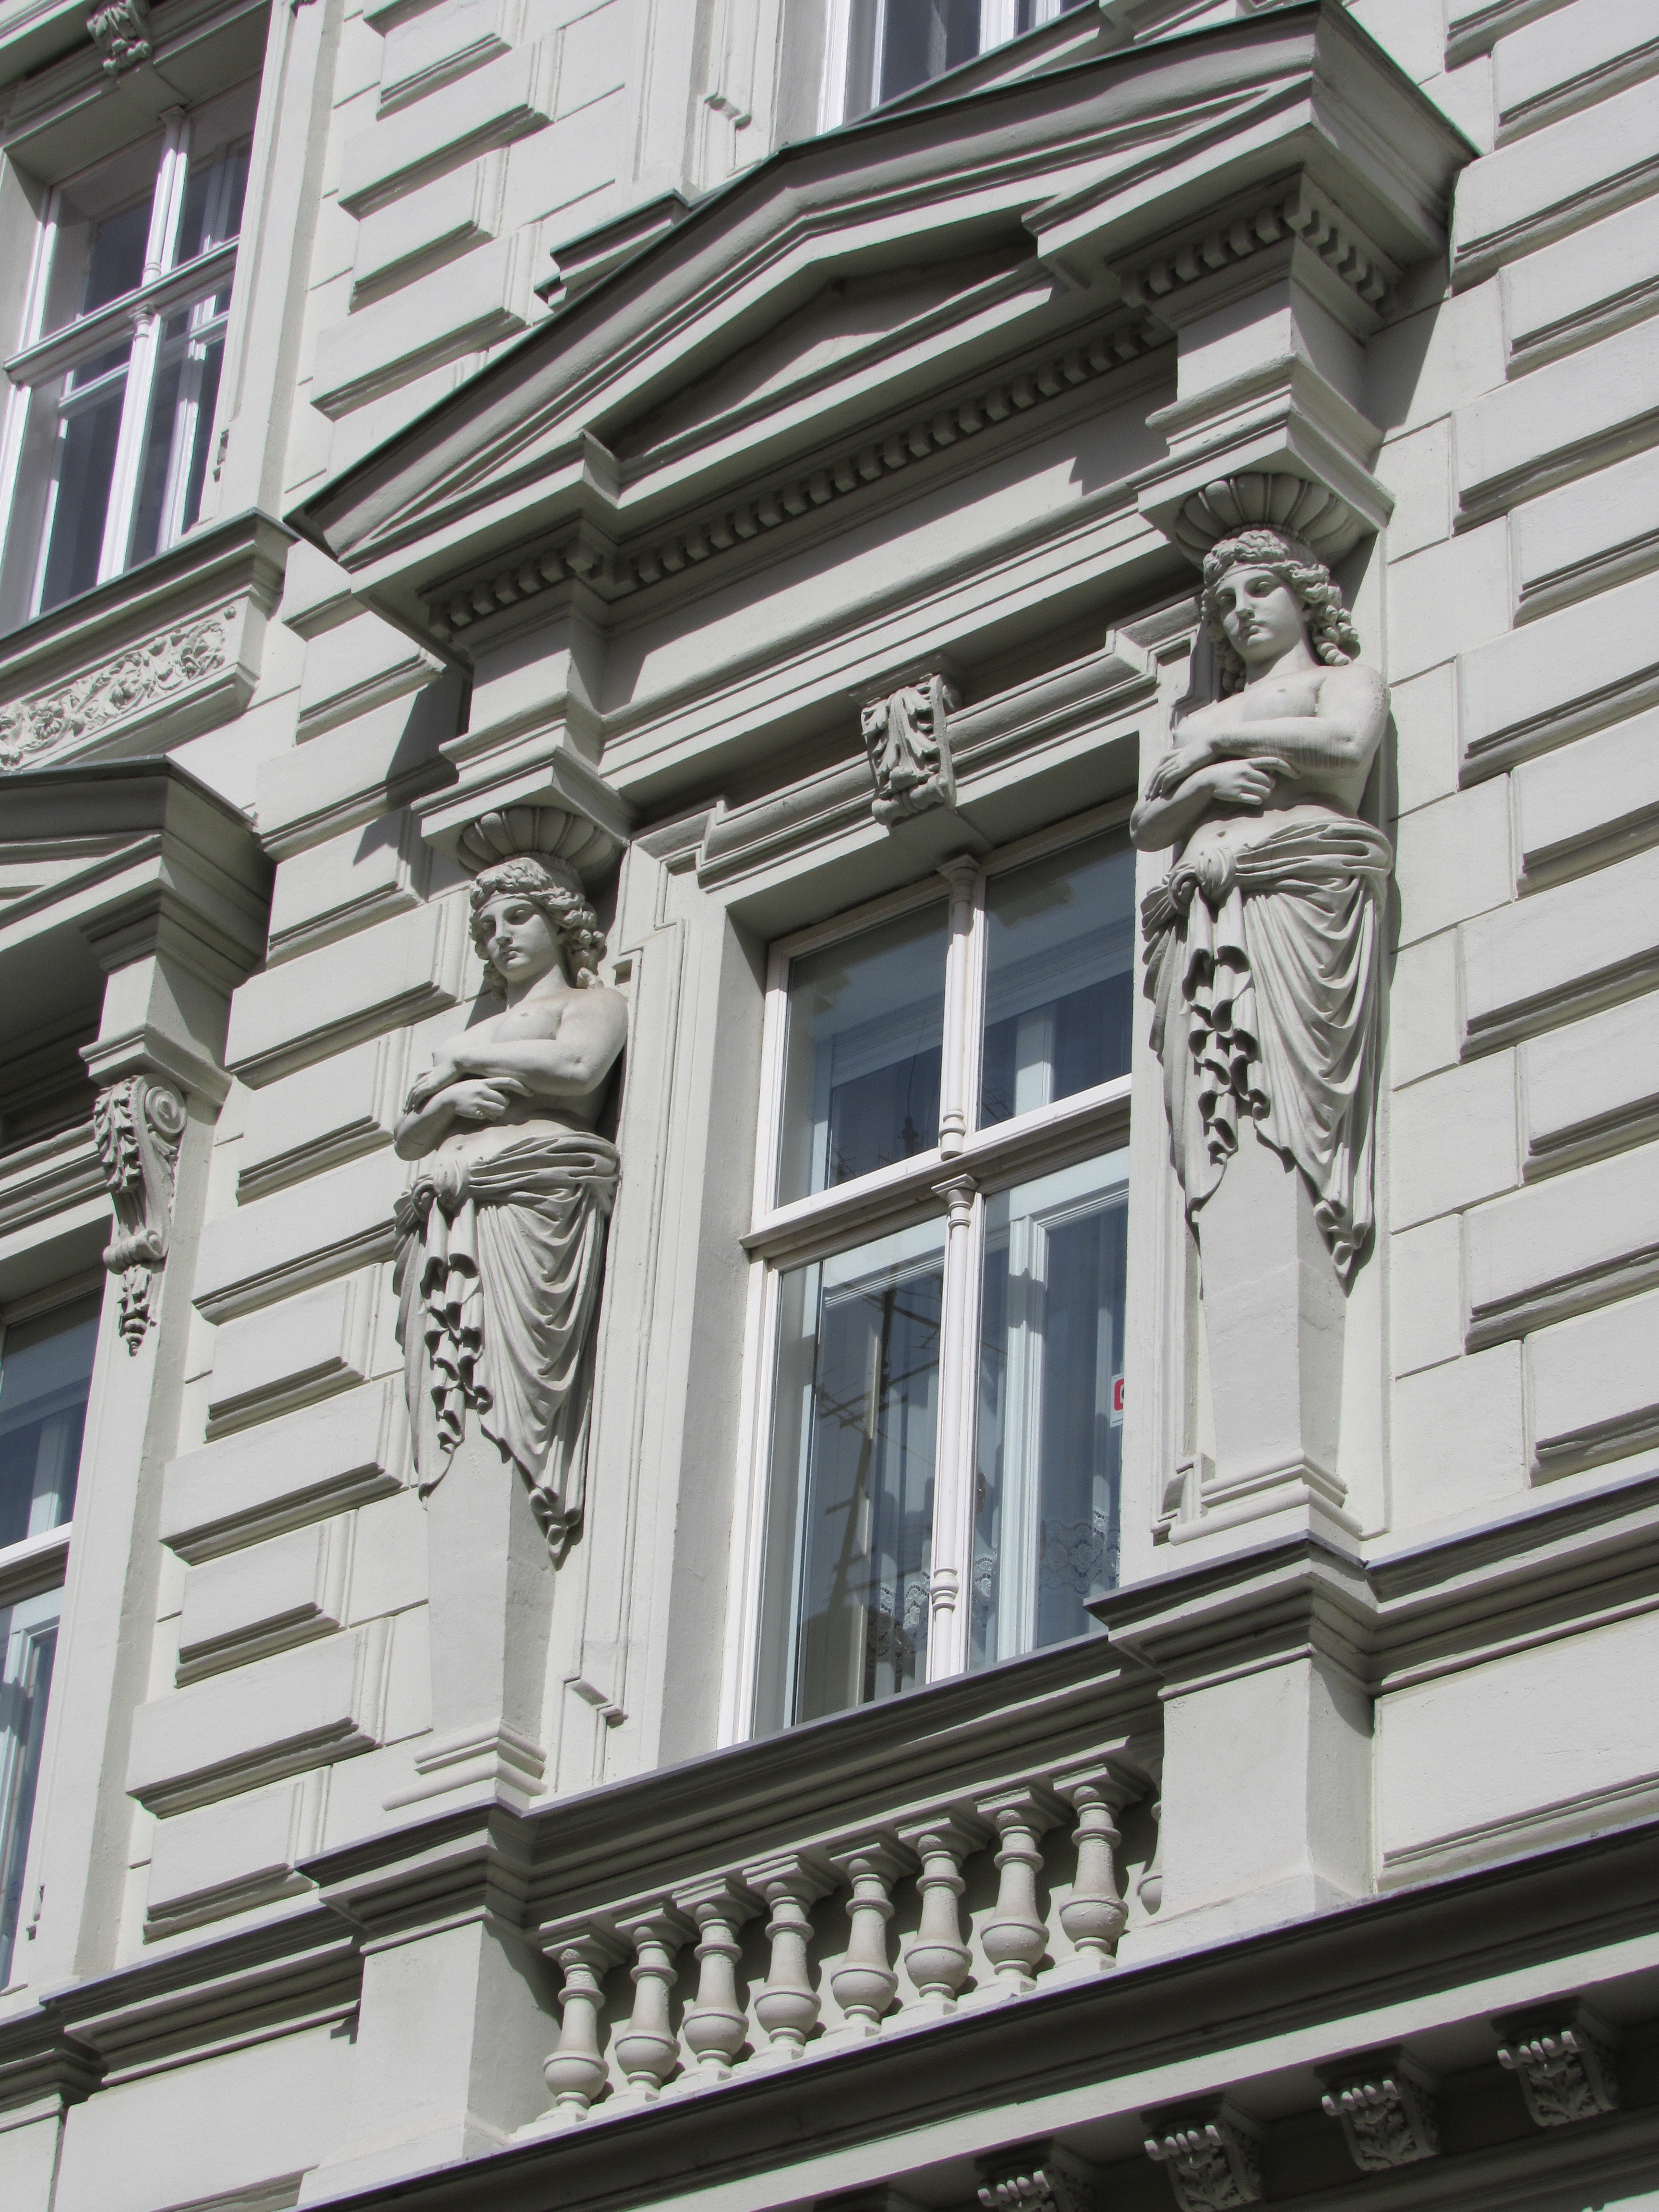
architecture, house, window, building, downtown, landmark, facade, center, metropolis, bratislava, neighbourhood, slovakia